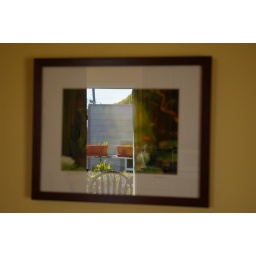
back door in the picture glass